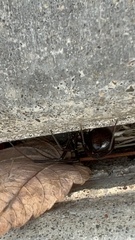
Species: Lactrodectus_hesperus